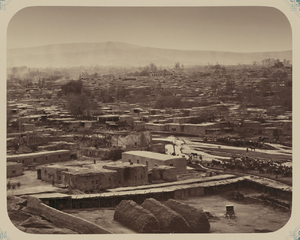
Cette photographie est extraite de la partie ethnographique de l'Album du Turkestan, étude visuelle complète de l'Asie centrale entreprise après que l'Empire russe prit le contrôle de la région dans les années